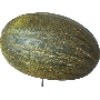
Label: Melon Piel de Sapo 1